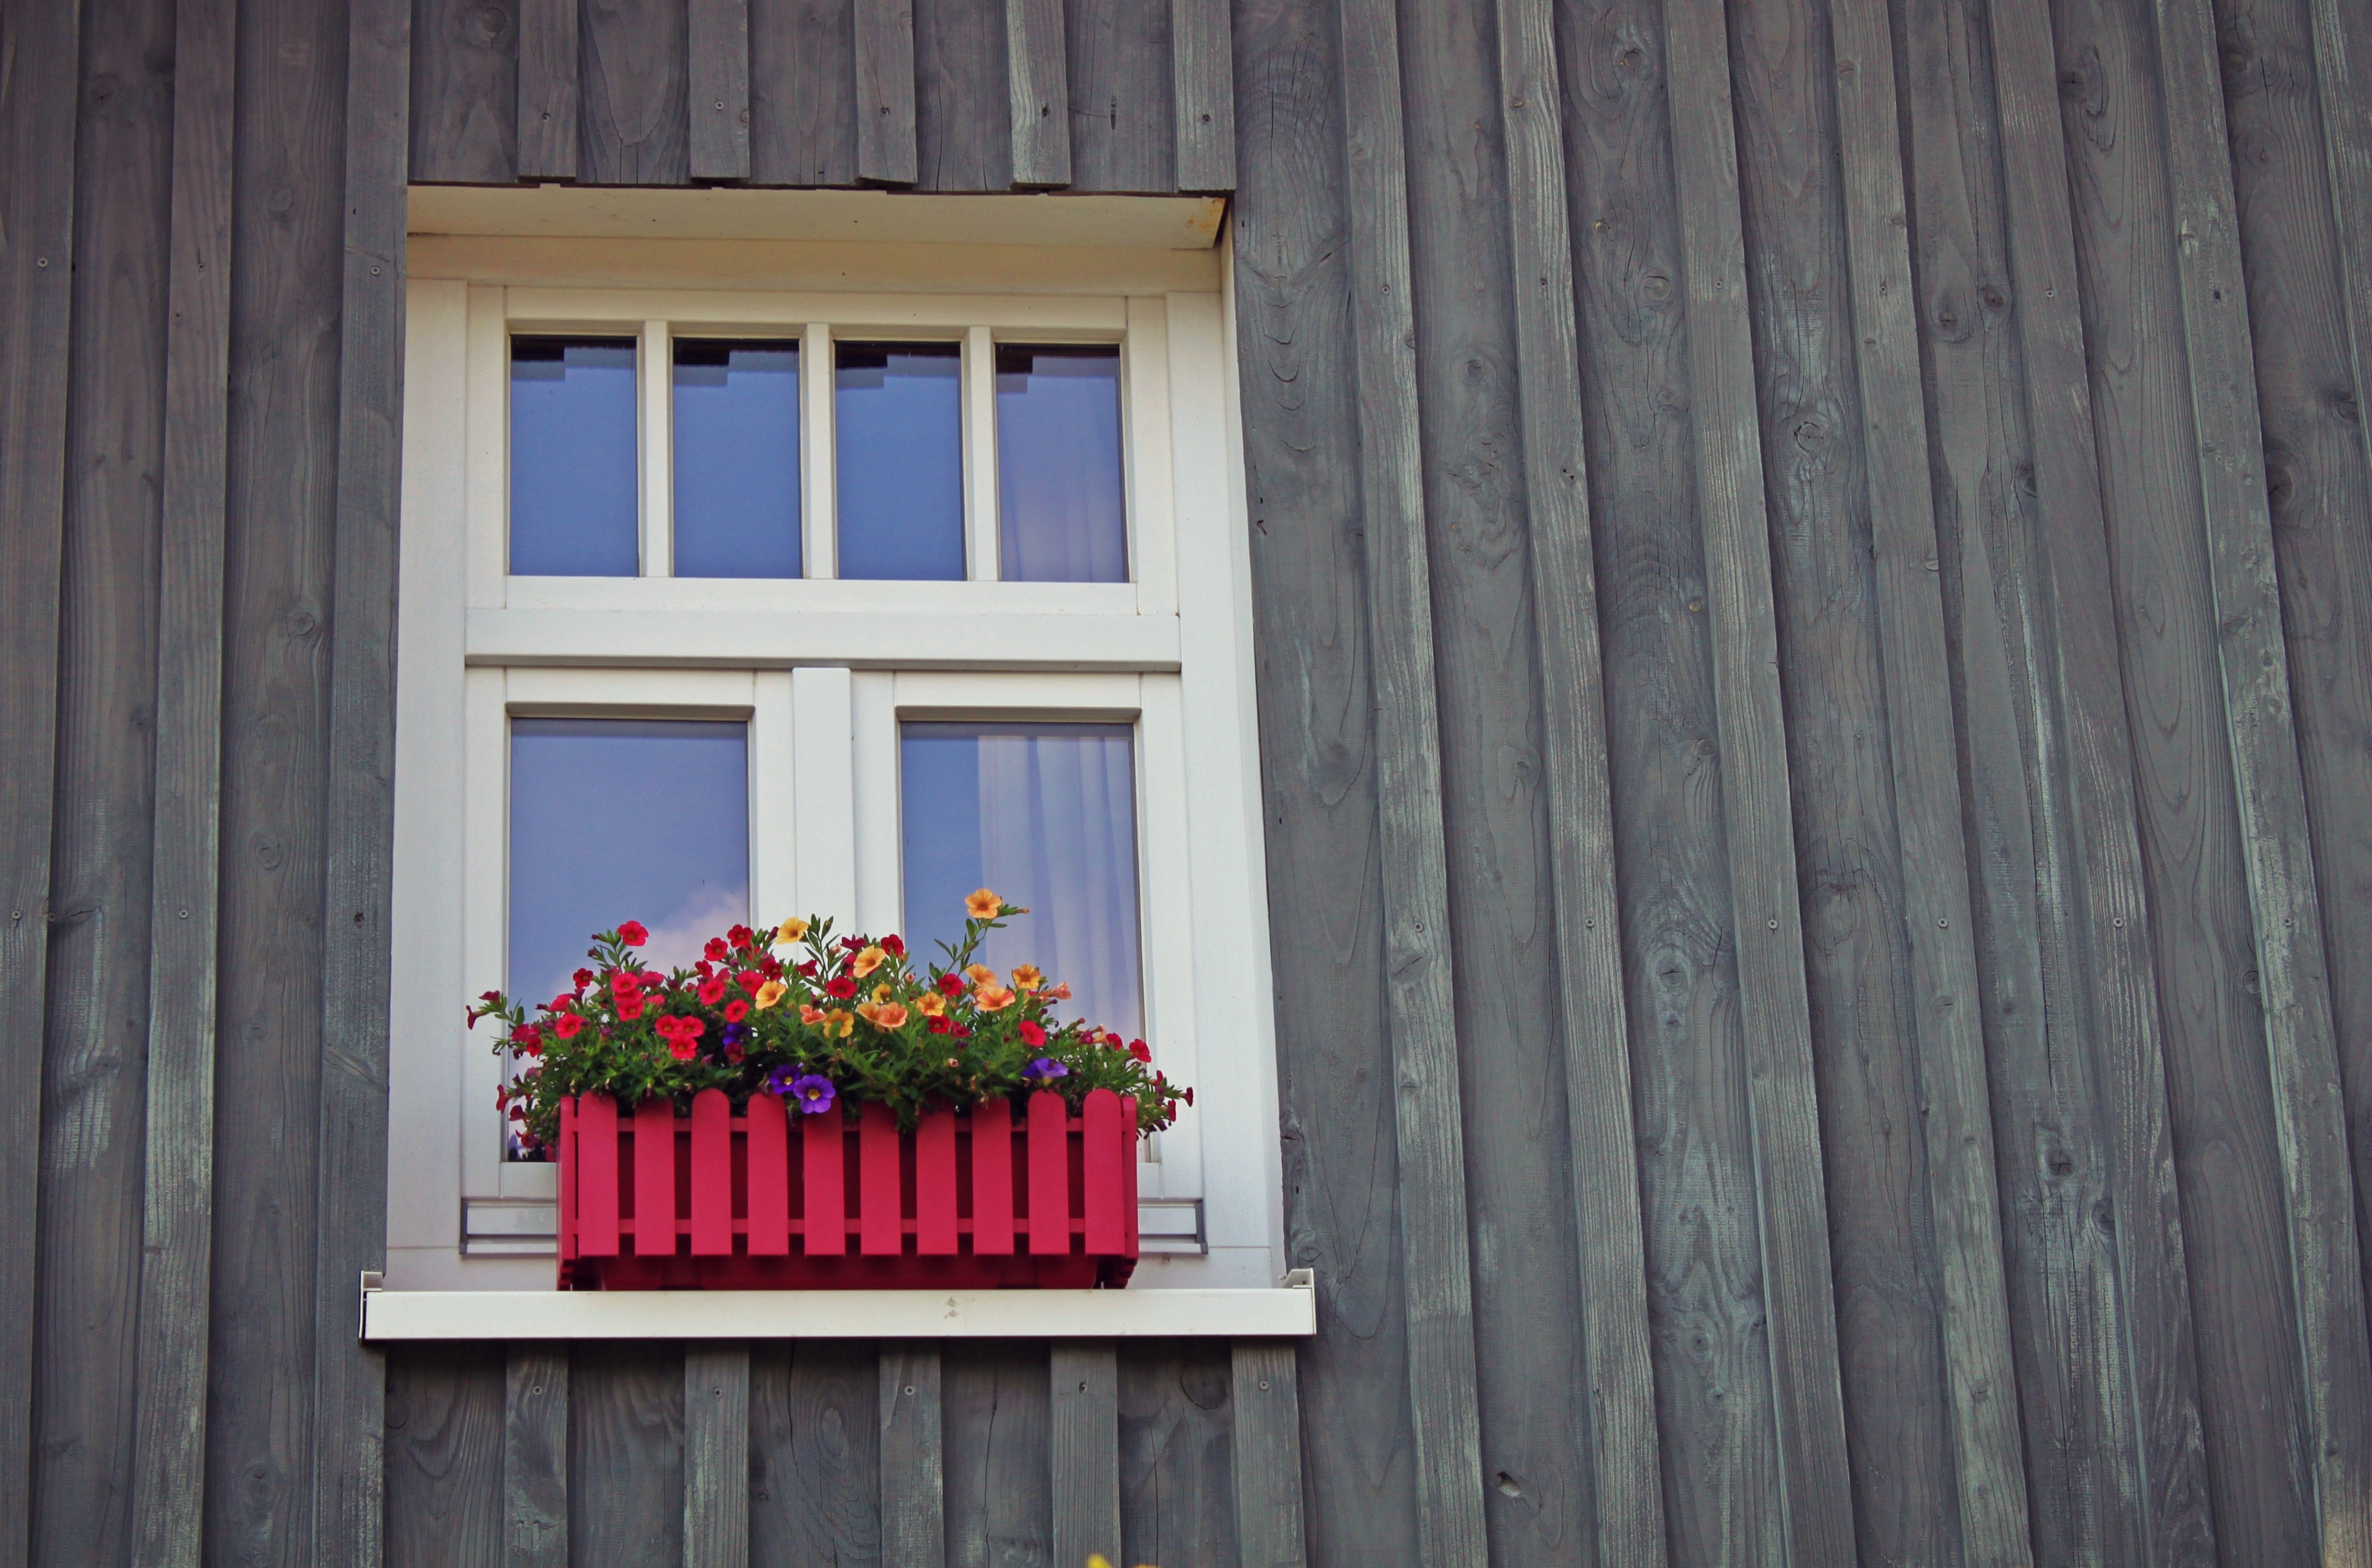
wood, house, flower, window, building, home, wall, color, facade, blue, flowers, interior design, wooden, flower box, window covering, plant box